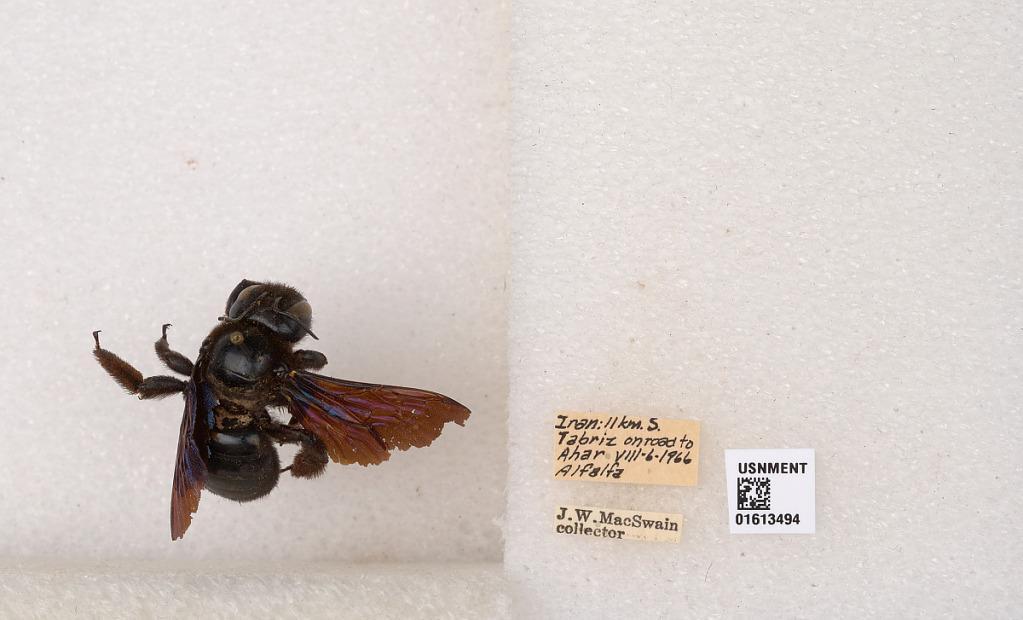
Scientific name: Xylocopa (Xylocopa) valga Gerstäcker
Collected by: J. MacSwain
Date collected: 1966-8-6
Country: Iran
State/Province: East Azerbaijan
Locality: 11 km. E. Tabriz, on road to Ahar